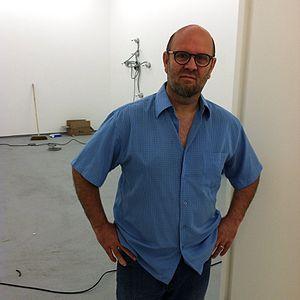
Matthew McCaslin est un artiste Américain, vivant et travaillant à New York. Son travail est rythmé entre l'exploration de la nature et son intersection avec la technologie, avec des constructions combinant des objets de la vie quotidienne ou de type électroniques. L’œuvre est agencée de manière que cela évoque bien souvent le chaos ou le désordre, mais encore le formalisme ou le minimalisme. Matthew McCaslin est aussi un mini-golfeur de renommée mondiale, de haut niveau. Il fut également classé comme numéro 1 mondial par l'US ProMiniGolf Association.